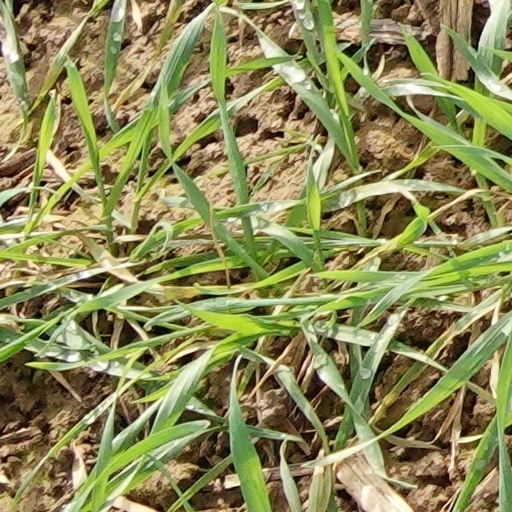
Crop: wheat